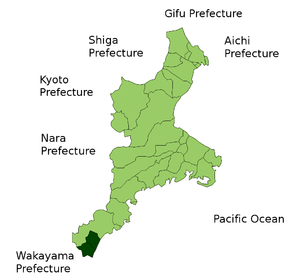
Le district de Minamimuro est un district de la préfecture de Mie au Japon doté d'une superficie de 167,94 km².